Dana Prieto

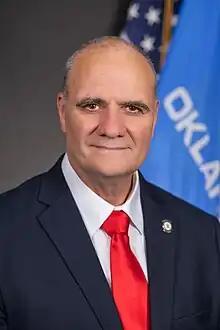

Dana Prieto is an American politician who is the Oklahoma Senate member from the 34th district.